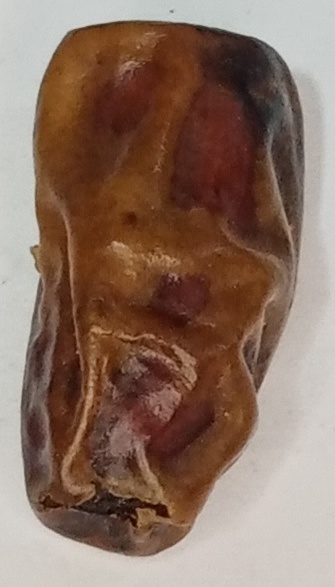
Variety: gajar
Size: small
Grade: grade-3